106th Cavalry Regiment

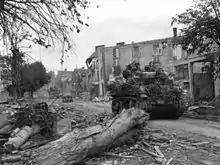
M5A1 Stuart Light Tank passes through the wrecked streets of Coutances.

The 106th Cavalry Group arrived in France under the command of Colonel Vennard Wilson, a Regular Army officer. They were first committed to combat on 2 July 1944 with the VIII Corps. Its first mission was to assist in the reduction of German forces previously isolated during the VIII Corps advance in the Normandy Peninsula. The next mission was an offensive screening mission, which led from Normandy south through St. James, Isigny, La Haye-du-Puits, Manche, Basse-Normandie, Coutance, and Avranches, to Rennes. With the quick advance, gaps appeared between VIII and XV Corps, and General George S. Patton plugged the gap between Louvigne and Rennes with the 106th Cavalry Group.